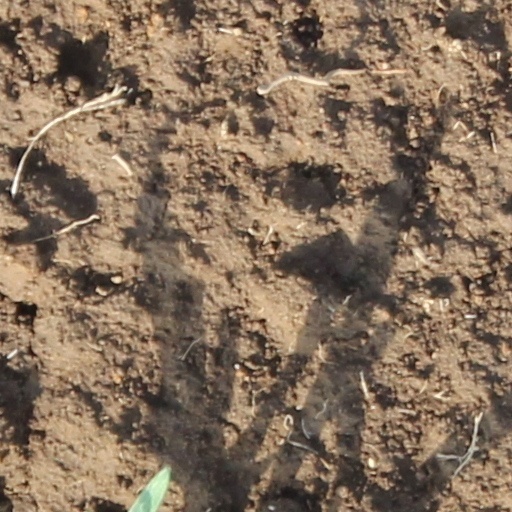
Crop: wheat